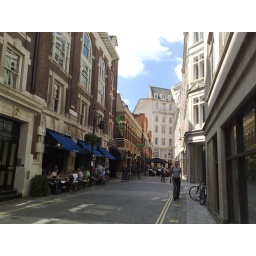
Warm weather brought out all the restaurants tables and chairs on this recently re-modeled street. - uploaded by ShoZu